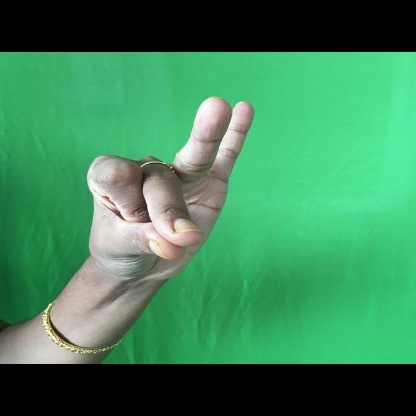
Mudra: Bramaram